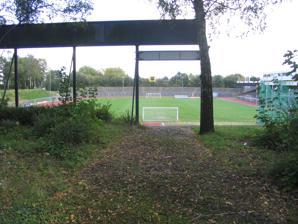
Building: Gemeentelijk Sportpark Kaalheide
Country: Netherlands
Year built: 1950
Gemeentelijk Sportpark Kaalheide Kaalheide Location Kerkrade Owner Municipality Kerkrade Capacity 14,000 Surface Grass Construction Built 1946-1950 Opened 1950 Tenants Juliana (Kerkrade, 1952–1954) Rapid’54 (Heerlen, 1954) Rapid JC (Heerlen, 1954–1962) Roda JC (Kerkrade, 1962–2000) Jong Roda JC (2008-....) The Gemeentelijk Sportpark Kaalheide is a stadium situated in Kerkrade , Netherlands . It is the former stadium of Roda JC , who since 2000 play in the Parkstad Limburg Stadion . It is still in use for youth and Jong Roda JC (U21) matches. v t e Football venues in the Netherlands Eredivisie Abe Lenstra Stadion Adelaarshorst AFAS Stadion Cambuur Stadion Erve Asito Fortuna Sittard Stadion Galgenwaard GelreDome Goffertstadion De Grolsch Veste Hitachi Capital Mobility Stadion Johan Cruyff Arena Het Kasteel Koning Willem II Stadion De Kuip MAC³PARK Stadion Mandemakers Stadion Philips Stadion Eerste Divisie 711 Stadion AFAS Trainingcomplex ADO Den Haag Stadium De Koel De Oude Meerdijk Stadion Woudestein Frans Heesen Stadion De Herdgang Jan Louwers Stadion De Koel Kras Stadion Parkstad Limburg Stadion Rat Verlegh Stadion Stadion Krommedijk SolarUnie Stadion De Toekomst De Vijverberg De Vliert Yanmar Stadion Zoudenbalch Lower leagues Berg & Bos Haarlem Stadion Kaalheide Henk Nienhuis Stadion RBC Stadion Het Loopveld Maarschalkerweerd Schildman De Westmaat Westvliet Defunct Alkmaarderhout De Baandert Diekman Gemeentelijk Sportpark Het Houten Stadion De Luiten De Meer Stadion Monnikenhuize NAC Stadion Nieuw Monnikenhuize Olympisch Stadion Oosterenkstadion Oosterpark Stadion Sportpark Noord Wageningse Berg Zuiderpark Stadion Category 50°51′39.34″N 6°02′19.33″E / 50.8609278°N 6.0387028°E / 50.8609278; 6.0387028 This article about a Dutch sports venue is a stub . You can help Wikipedia by expanding it . v t e